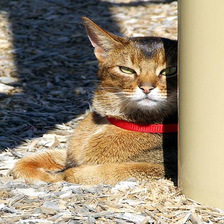
Species: cat
Breed: Abyssinian